Kay Noble

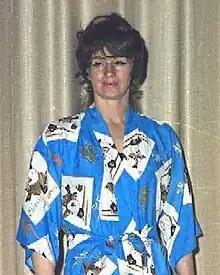

Mary Charlene Noble (October 15, 1940 – April 27, 2006), known from childhood by her nickname Kay Noble, was an American professional wrestler. Her career spanned from the 1950s to the 1980s, during which time she was known for her toughness in the ring. She worked along well-known female professional wrestlers such as Penny Banner, The Fabulous Moolah, and Gladys Gillem. She also wrestled in mixed tag team matches with partners such as her husband Doug Gilbert and Terry Funk. During her almost thirty years wrestling, she held the Texas Women's Championship, Central States Women's Championship, and AWA World Women's Championship. She was also honored by the Cauliflower Alley Club in 2001, before dying of stomach cancer in April 2006.